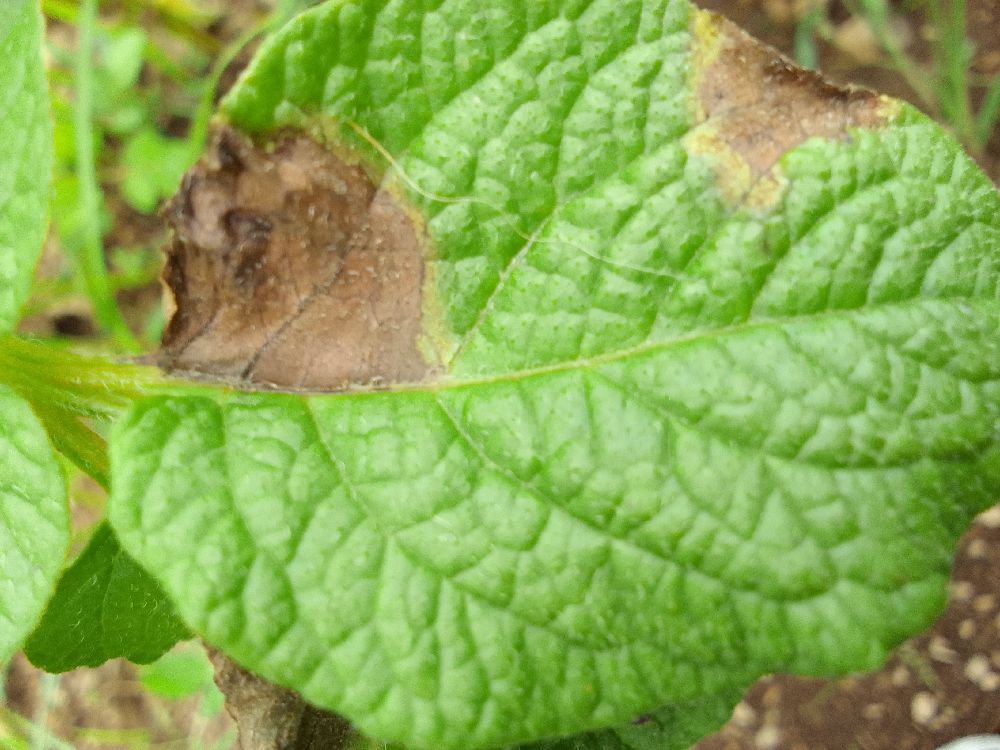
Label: Late blight